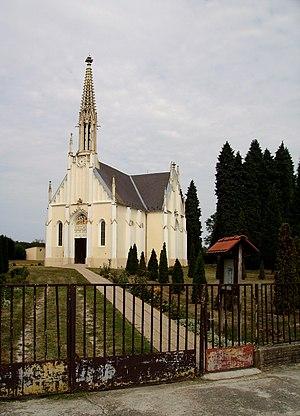
Belezna est un village et une commune du comitat de Zala en Hongrie.